The Bold Frontiersman

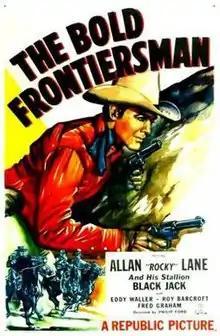
Theatrical release poster

The Bold Frontiersman is a 1948 American Western film directed by Philip Ford and written by Robert Creighton Williams. The film stars Allan Lane, Eddy Waller, Roy Barcroft, John Alvin, Francis McDonald and Fred Graham. The film was released on April 15, 1948, by Republic Pictures.